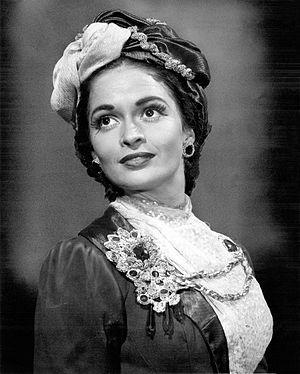
Mary Healy est une actrice et chanteuse américaine, née le 14 avril 1918 à La Nouvelle-Orléans et morte le 3 février 2015 à Calabasas.